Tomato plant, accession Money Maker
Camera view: bottom (45 deg); turntable rotation: 120 degrees
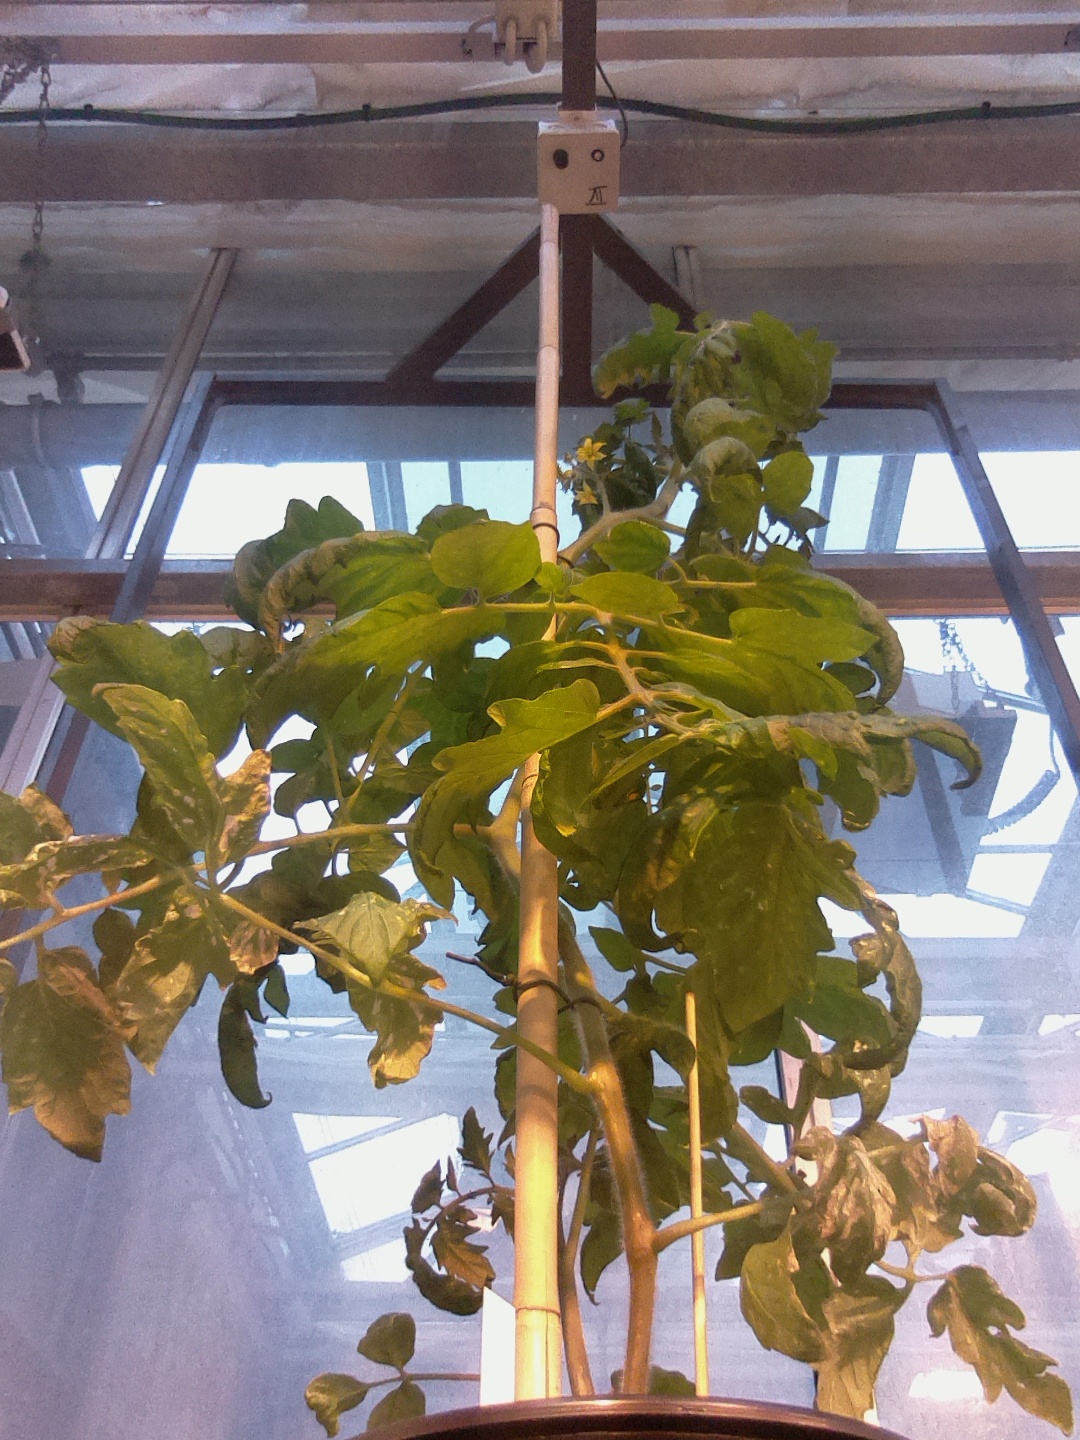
BBCH growth stage 64: 40%-50% of flowers open